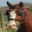
Label: horse